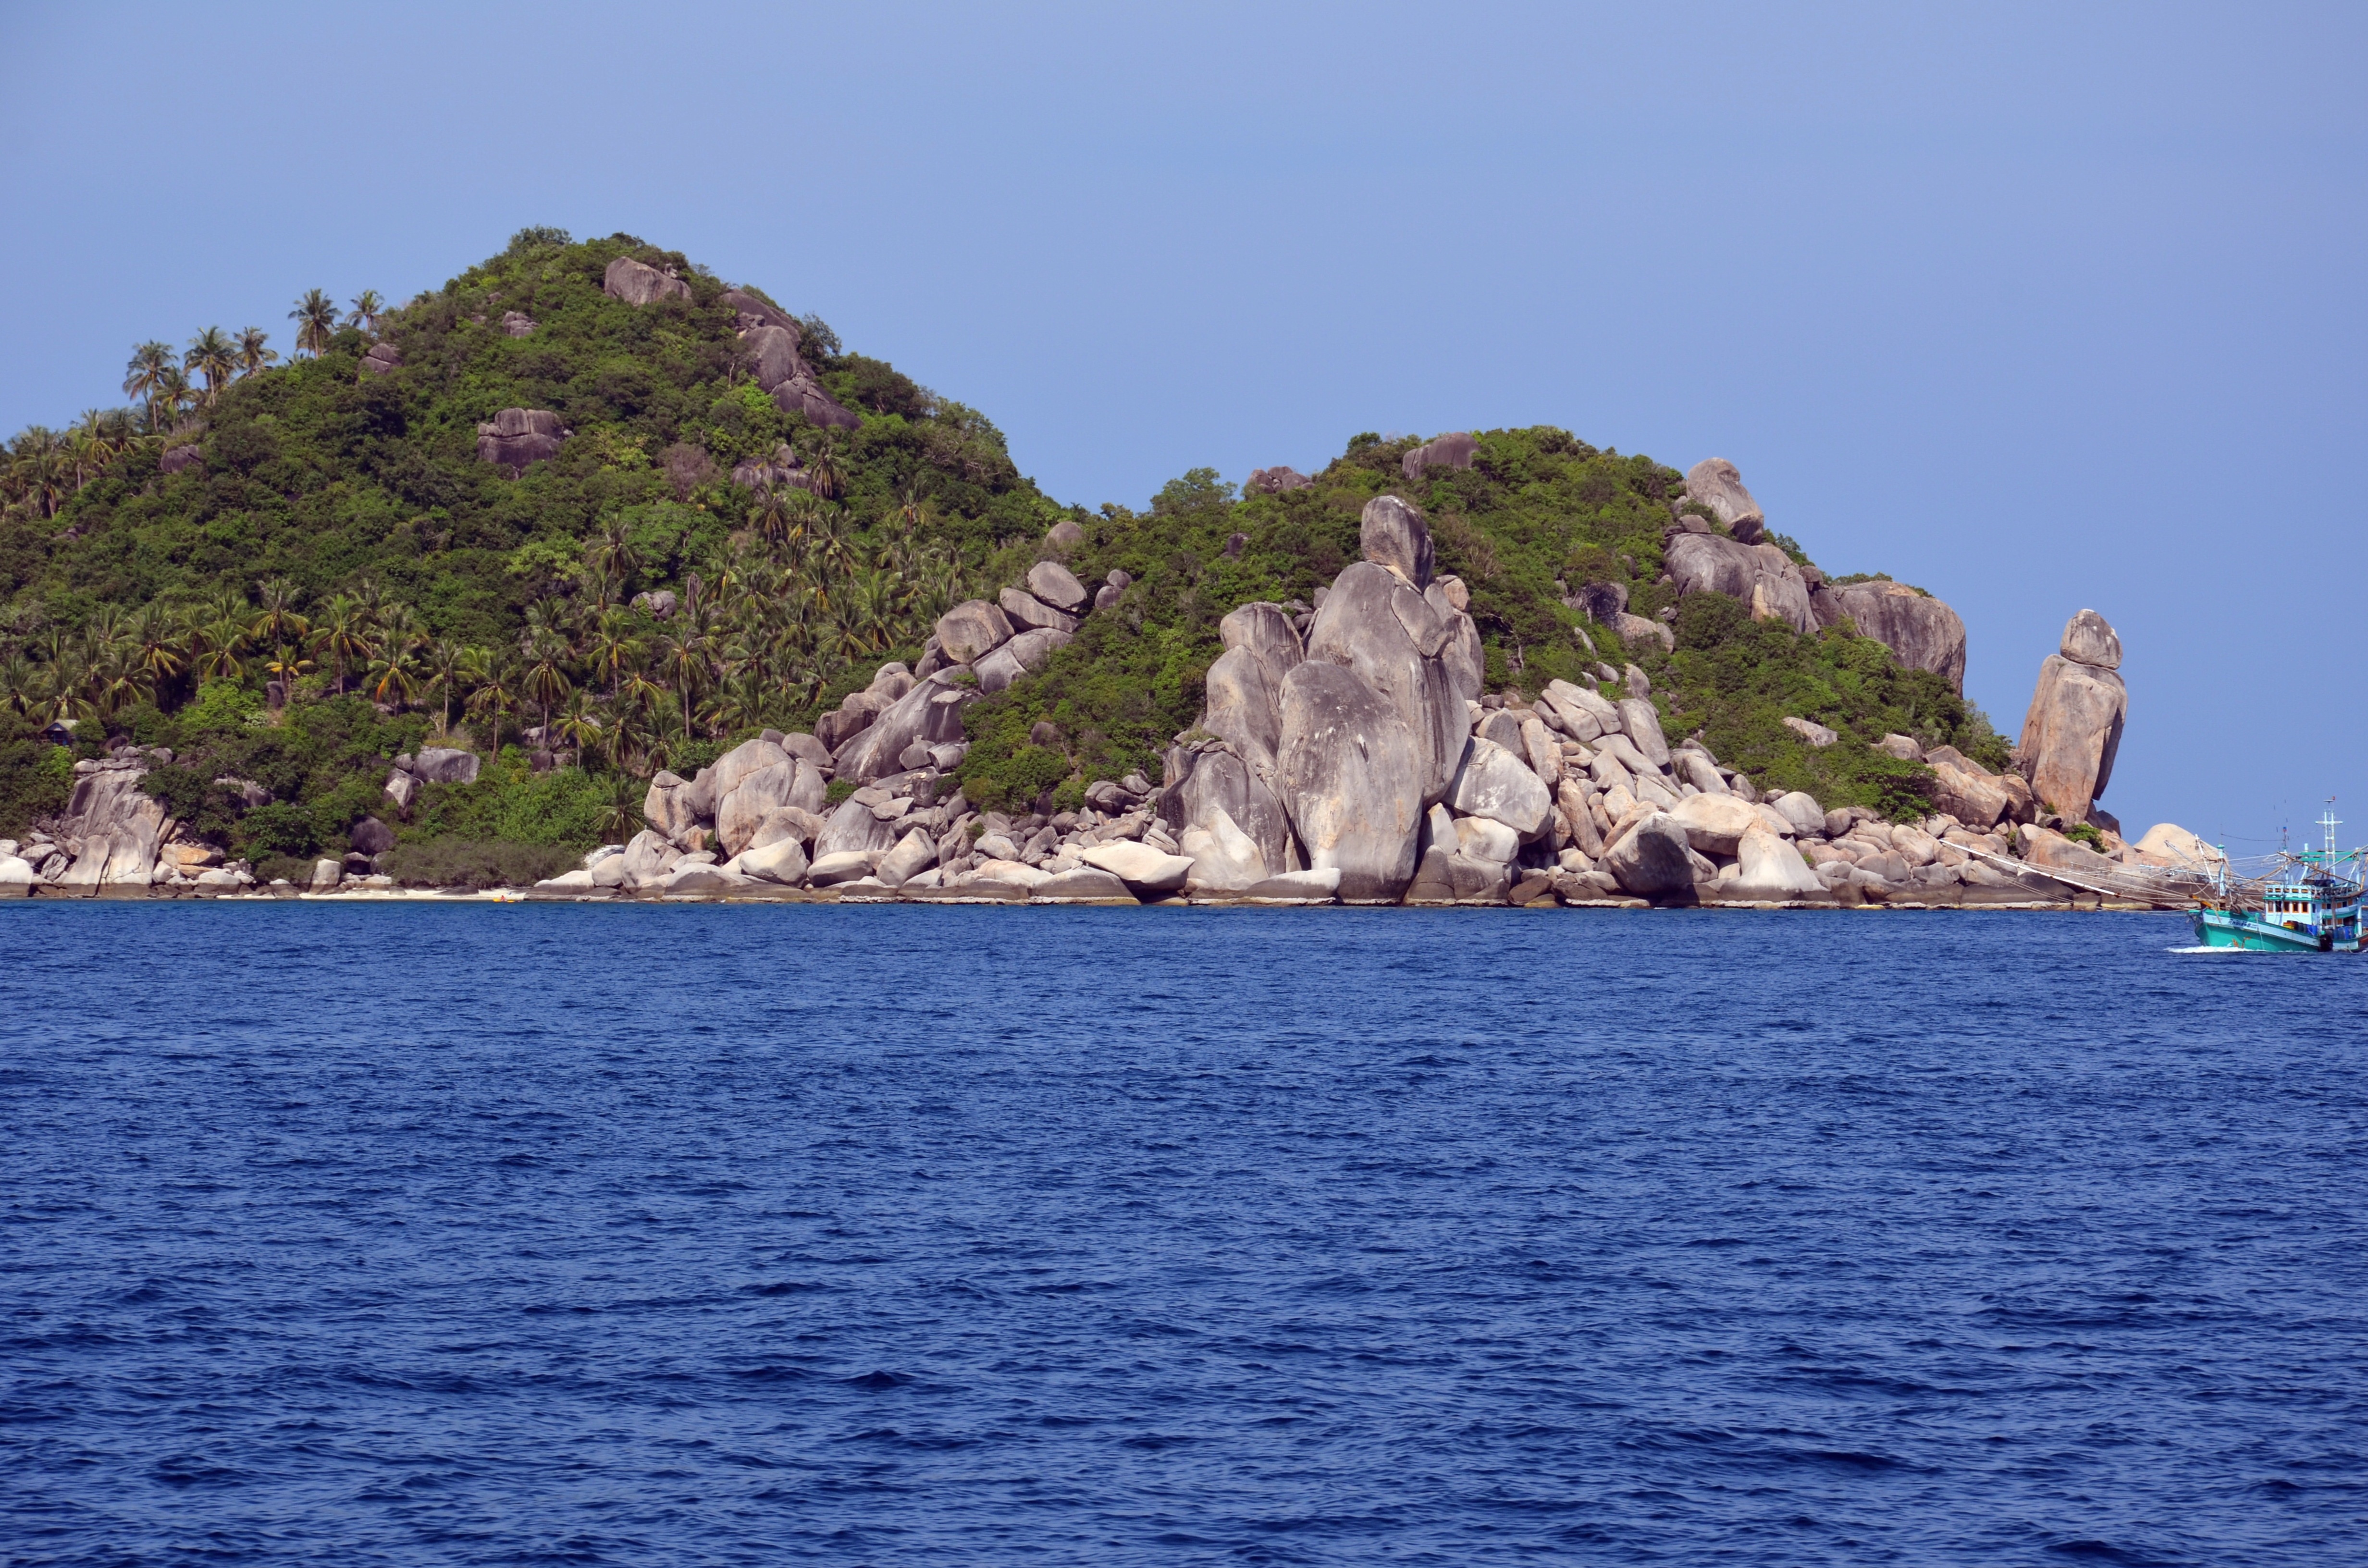
beach, landscape, sea, coast, rock, ocean, shore, vacation, cliff, cove, vehicle, bay, island, terrain, thailand, archipelago, cape, islet, landform, koh tao, geographical feature